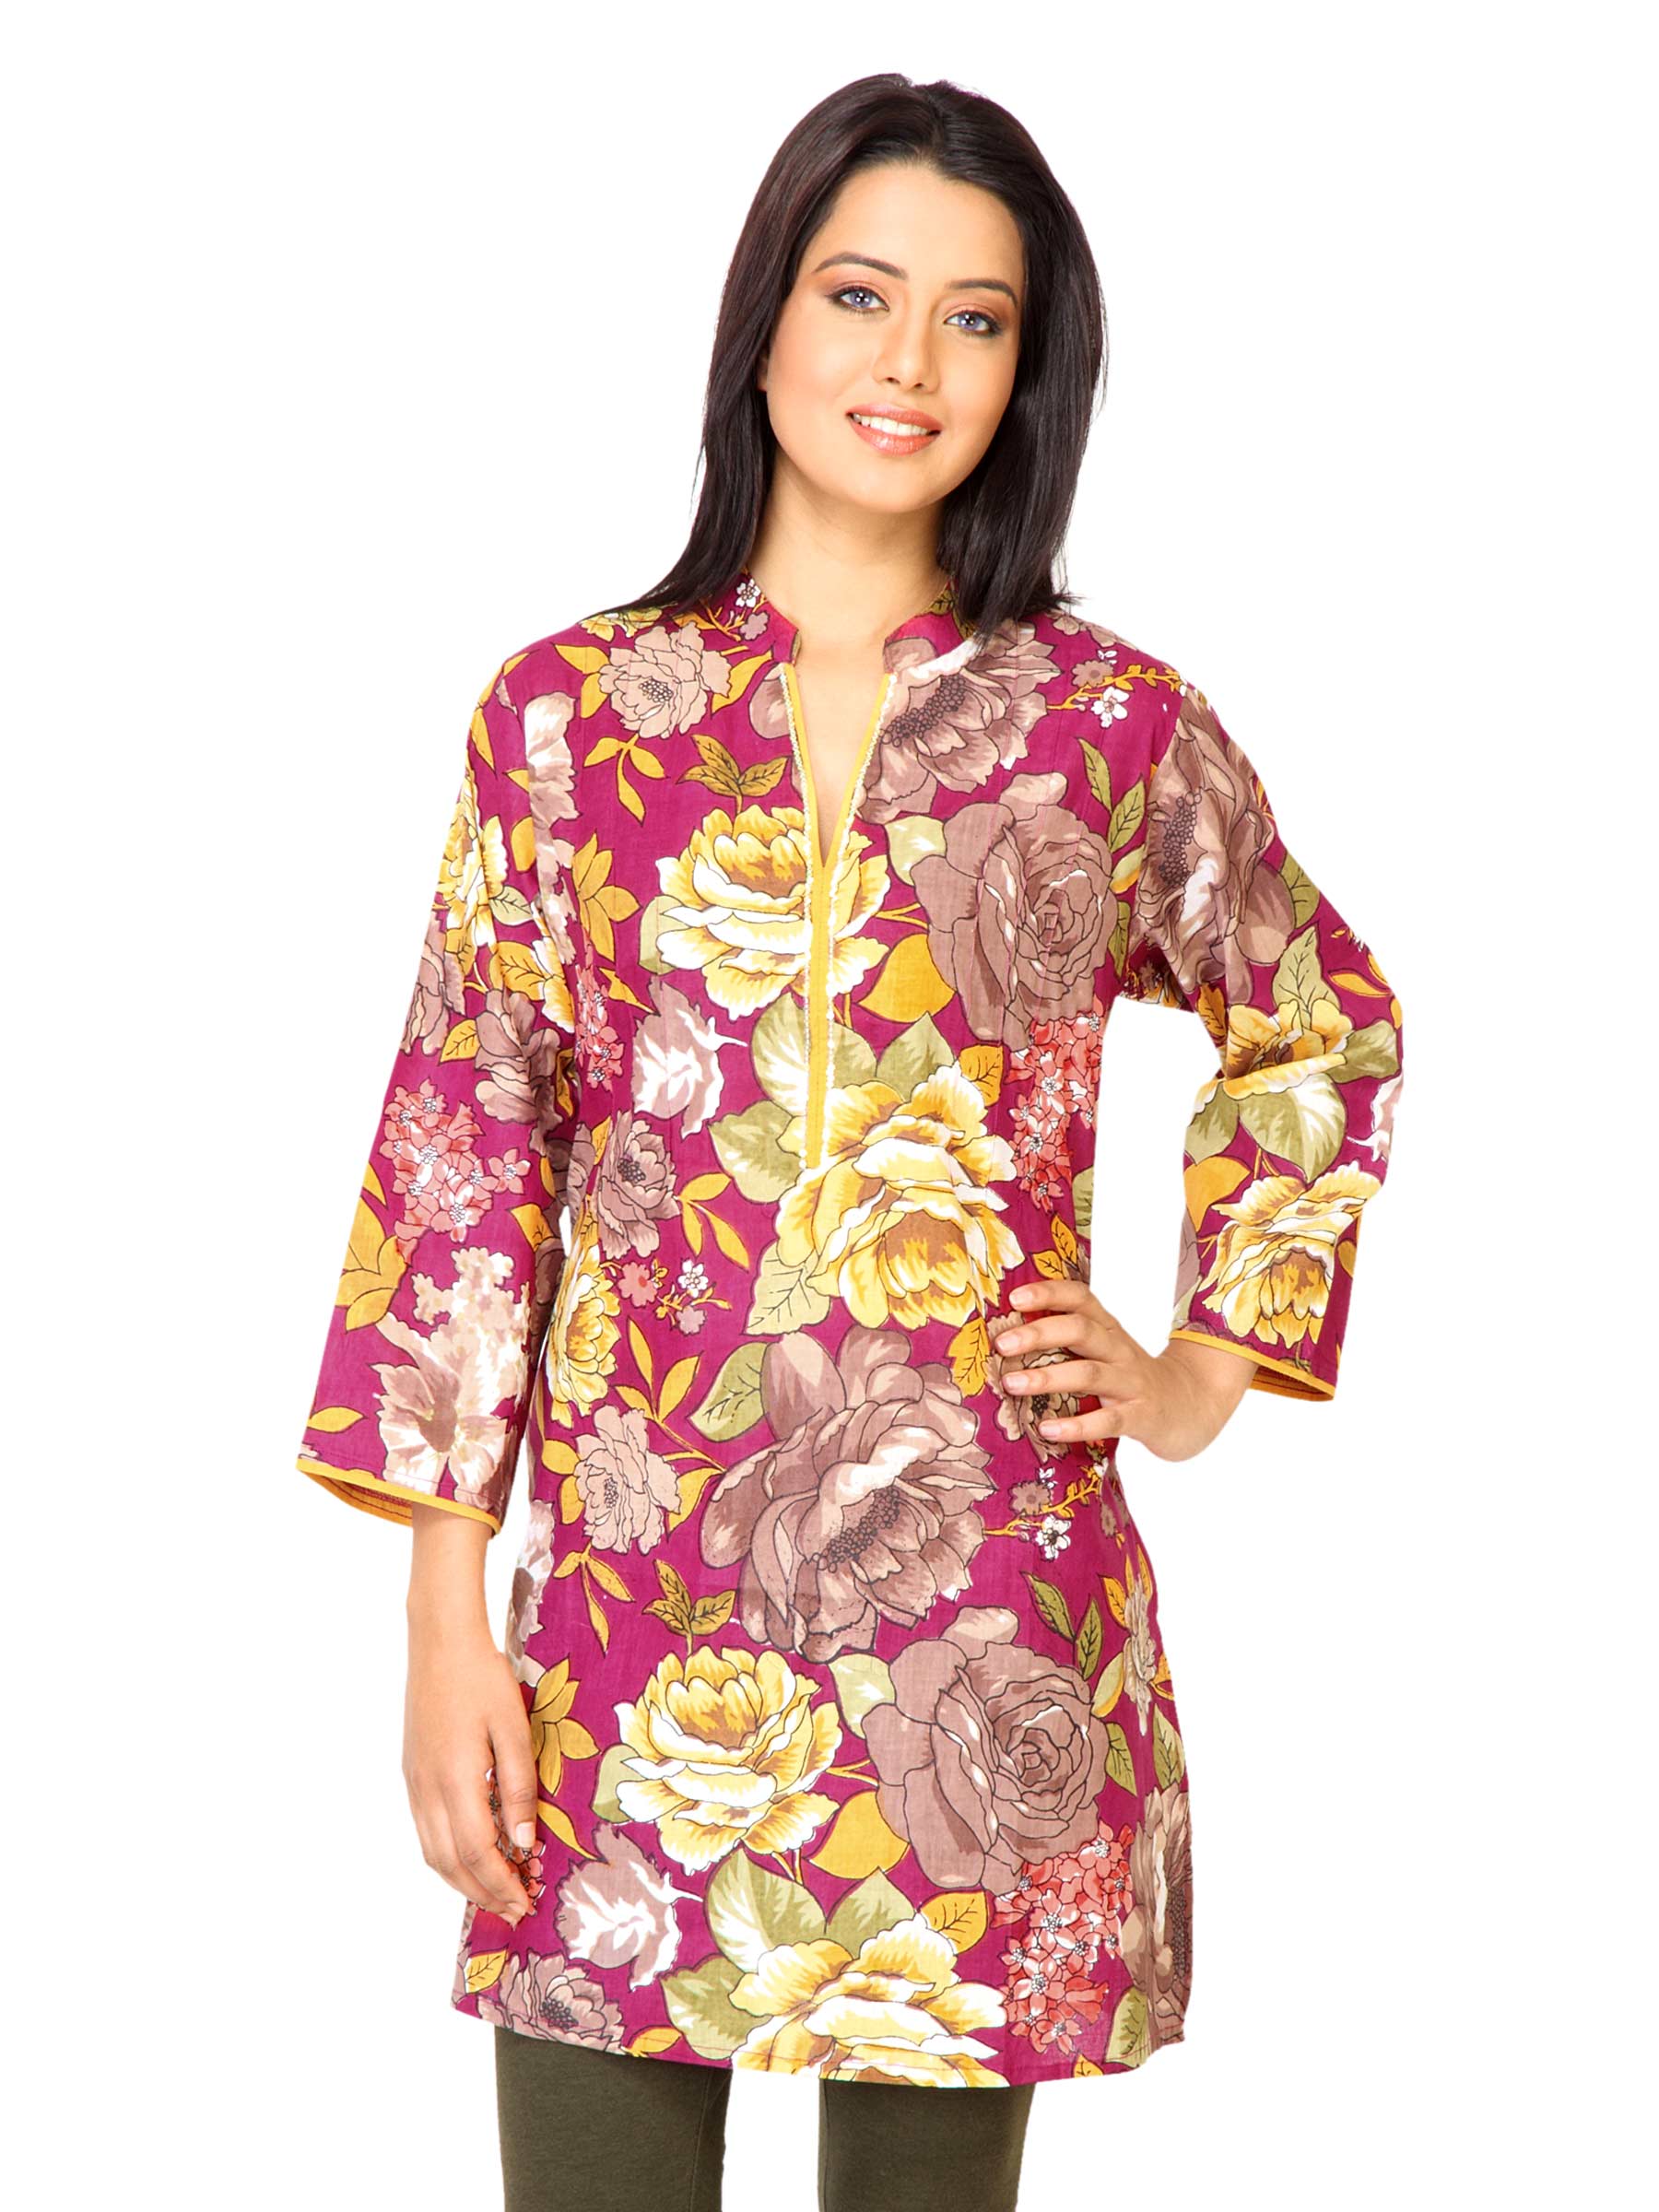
Diva Women Printed Magenta Kurta
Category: Apparel / Topwear / Kurtas
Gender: Women
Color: Magenta
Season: Fall 2011
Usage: Ethnic